Hillbilly

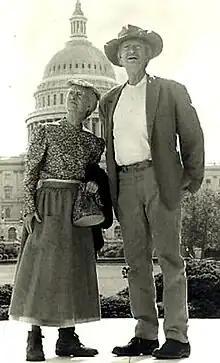
Buddy Ebsen and Irene Ryan from "The Beverly Hillbillies" in 1970

Television and film have portrayed "hillbillies" in both derogatory and sympathetic terms. Films such as "Sergeant York" or the Ma and Pa Kettle series portrayed the "hillbilly" as wild but good-natured. Television programs of the 1960s such as "The Real McCoys", "The Andy Griffith Show", and especially "The Beverly Hillbillies", portrayed the "hillbilly" as backwards but with enough wisdom to outwit more sophisticated city folk. "Gunsmoke" Festus Haggen was portrayed as intelligent and quick-witted (but lacking "education").